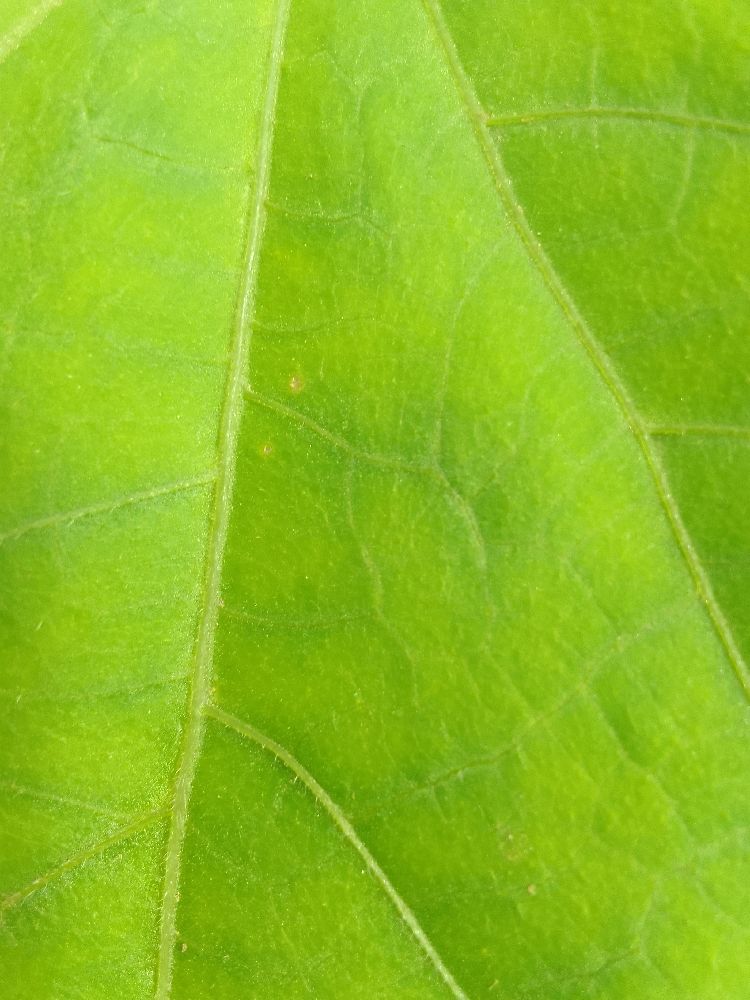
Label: healthy